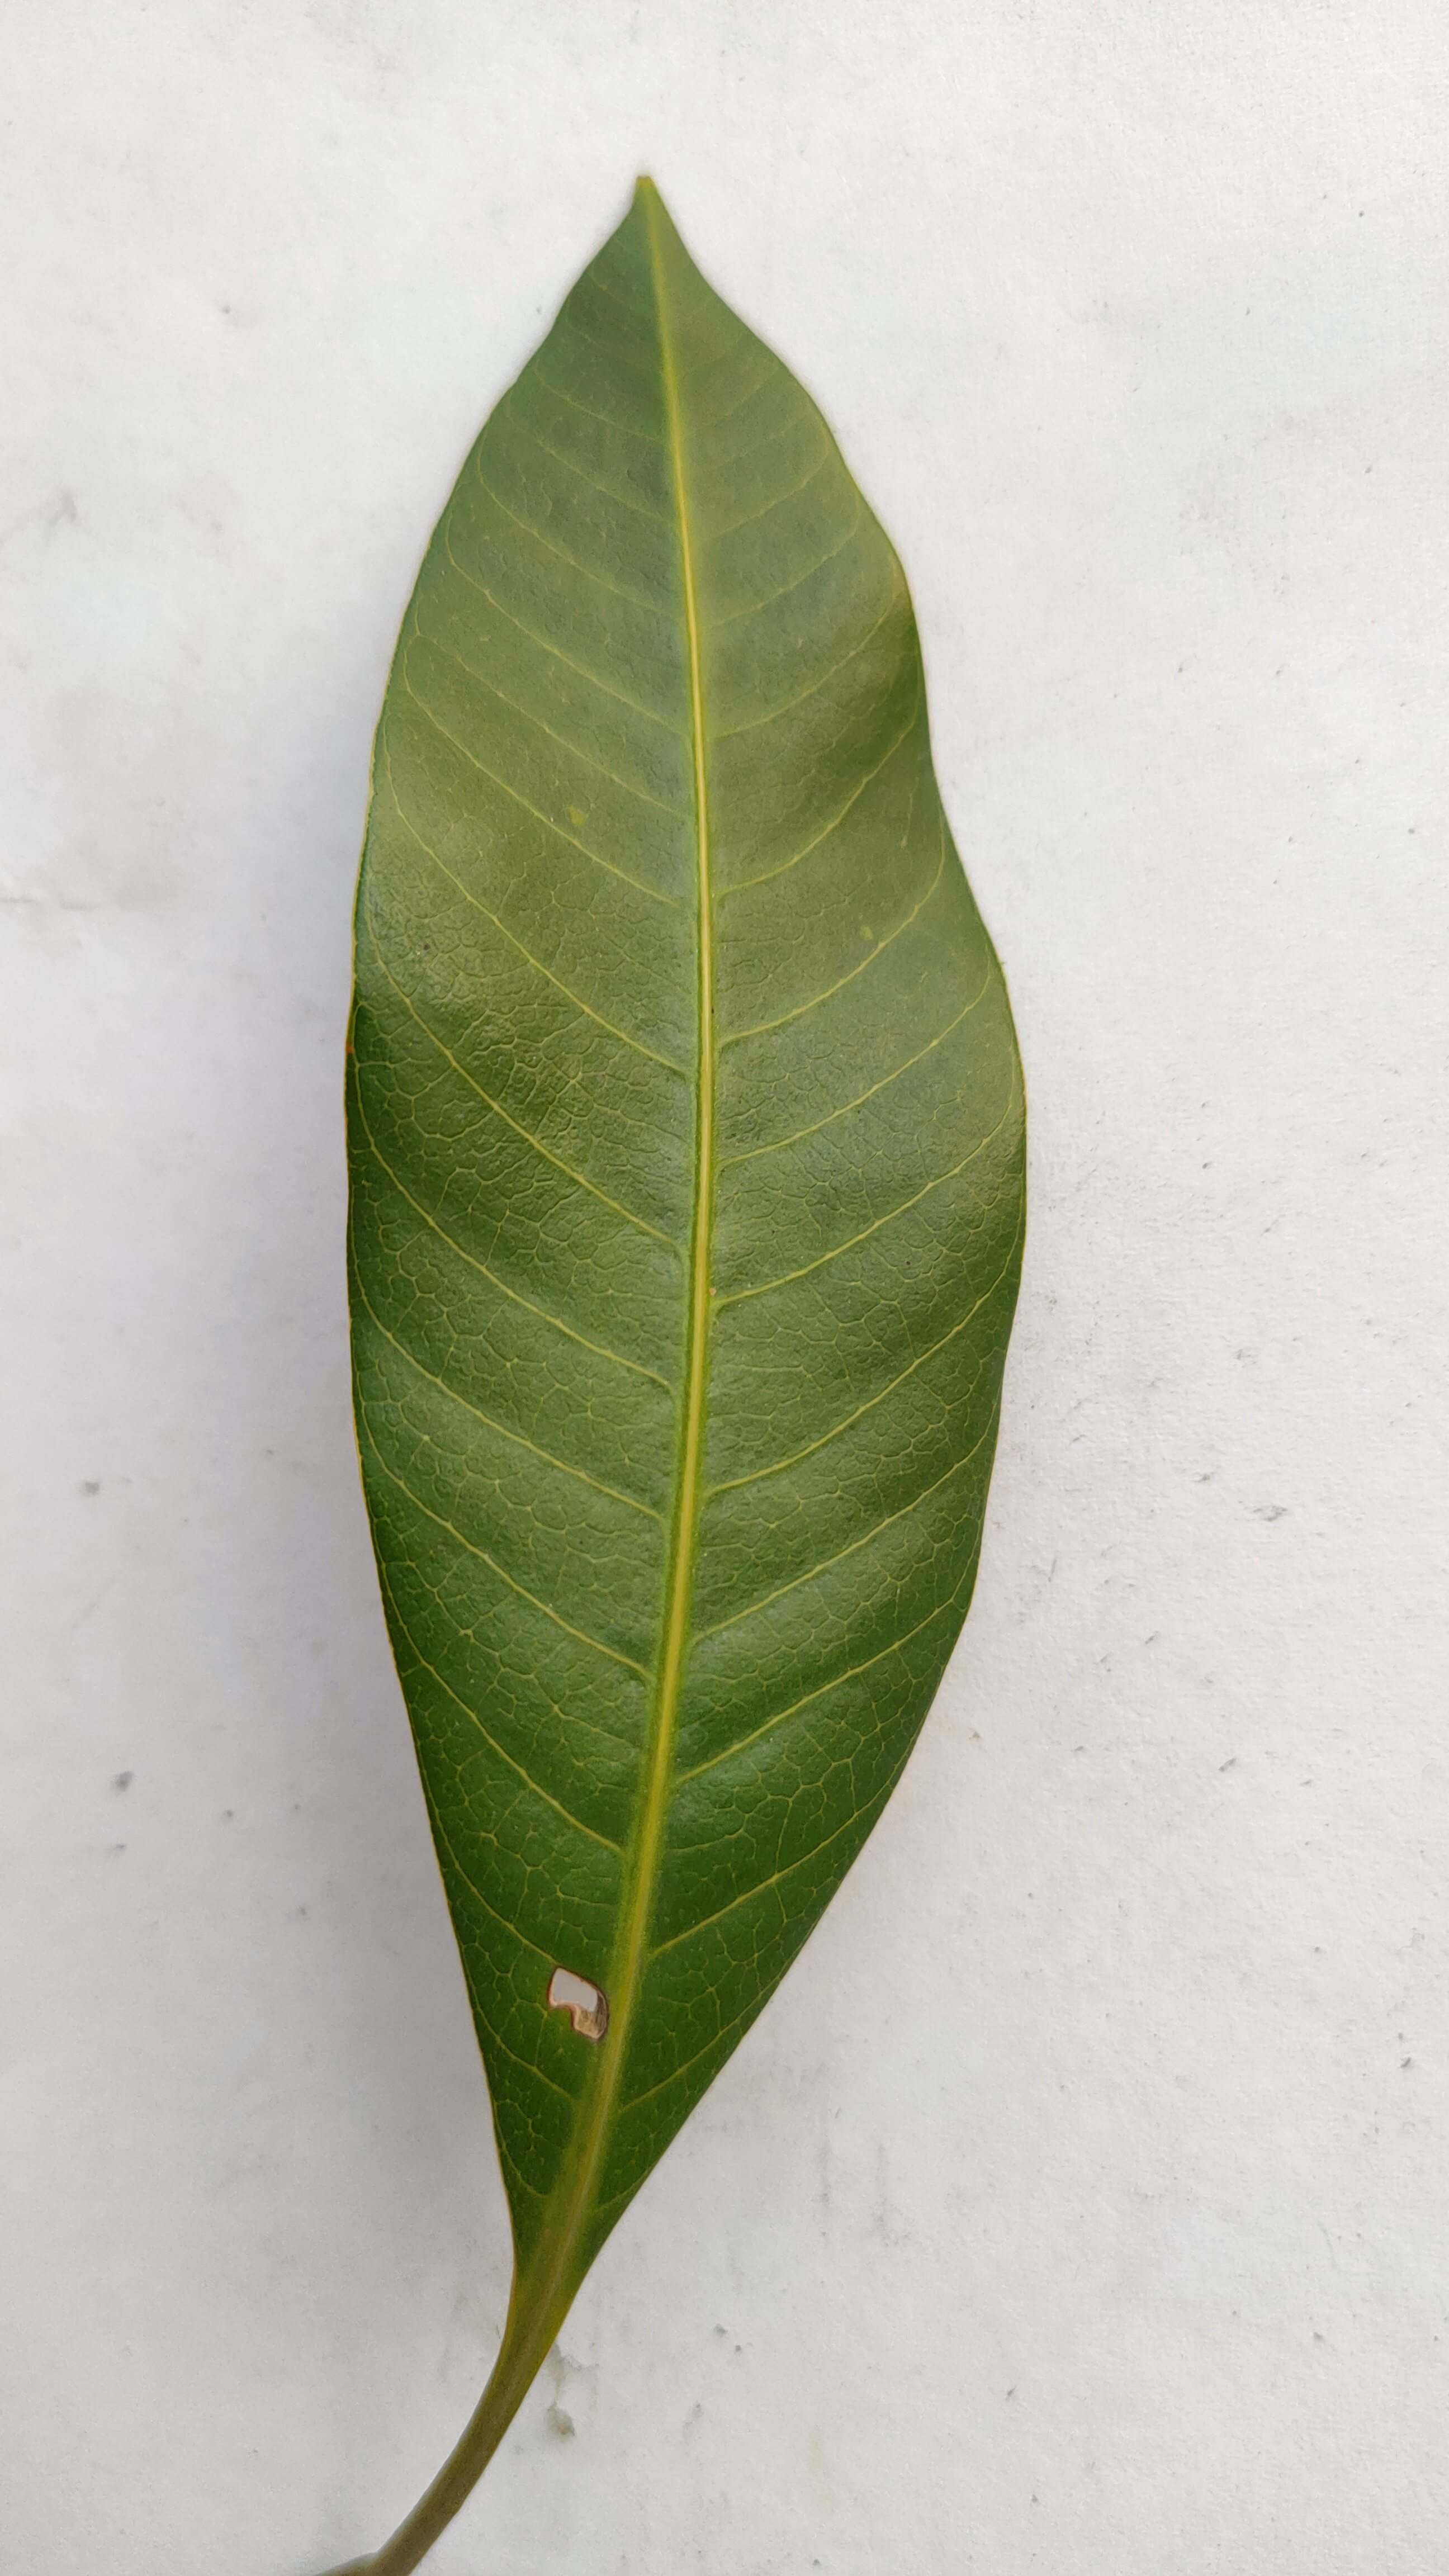
Leaf variety: Mango